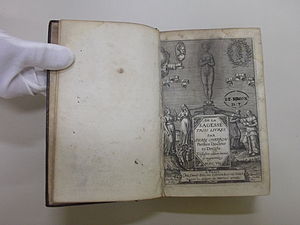
Pierre Charron
De la sagesse : trois livres / par Pierre Charron. – 3me ed. rev. et augm.– Paris : David Deuceur Libraire Iuré, 1607.
Pierre Charron var en fransk teolog og filosof.